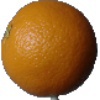
Label: orange